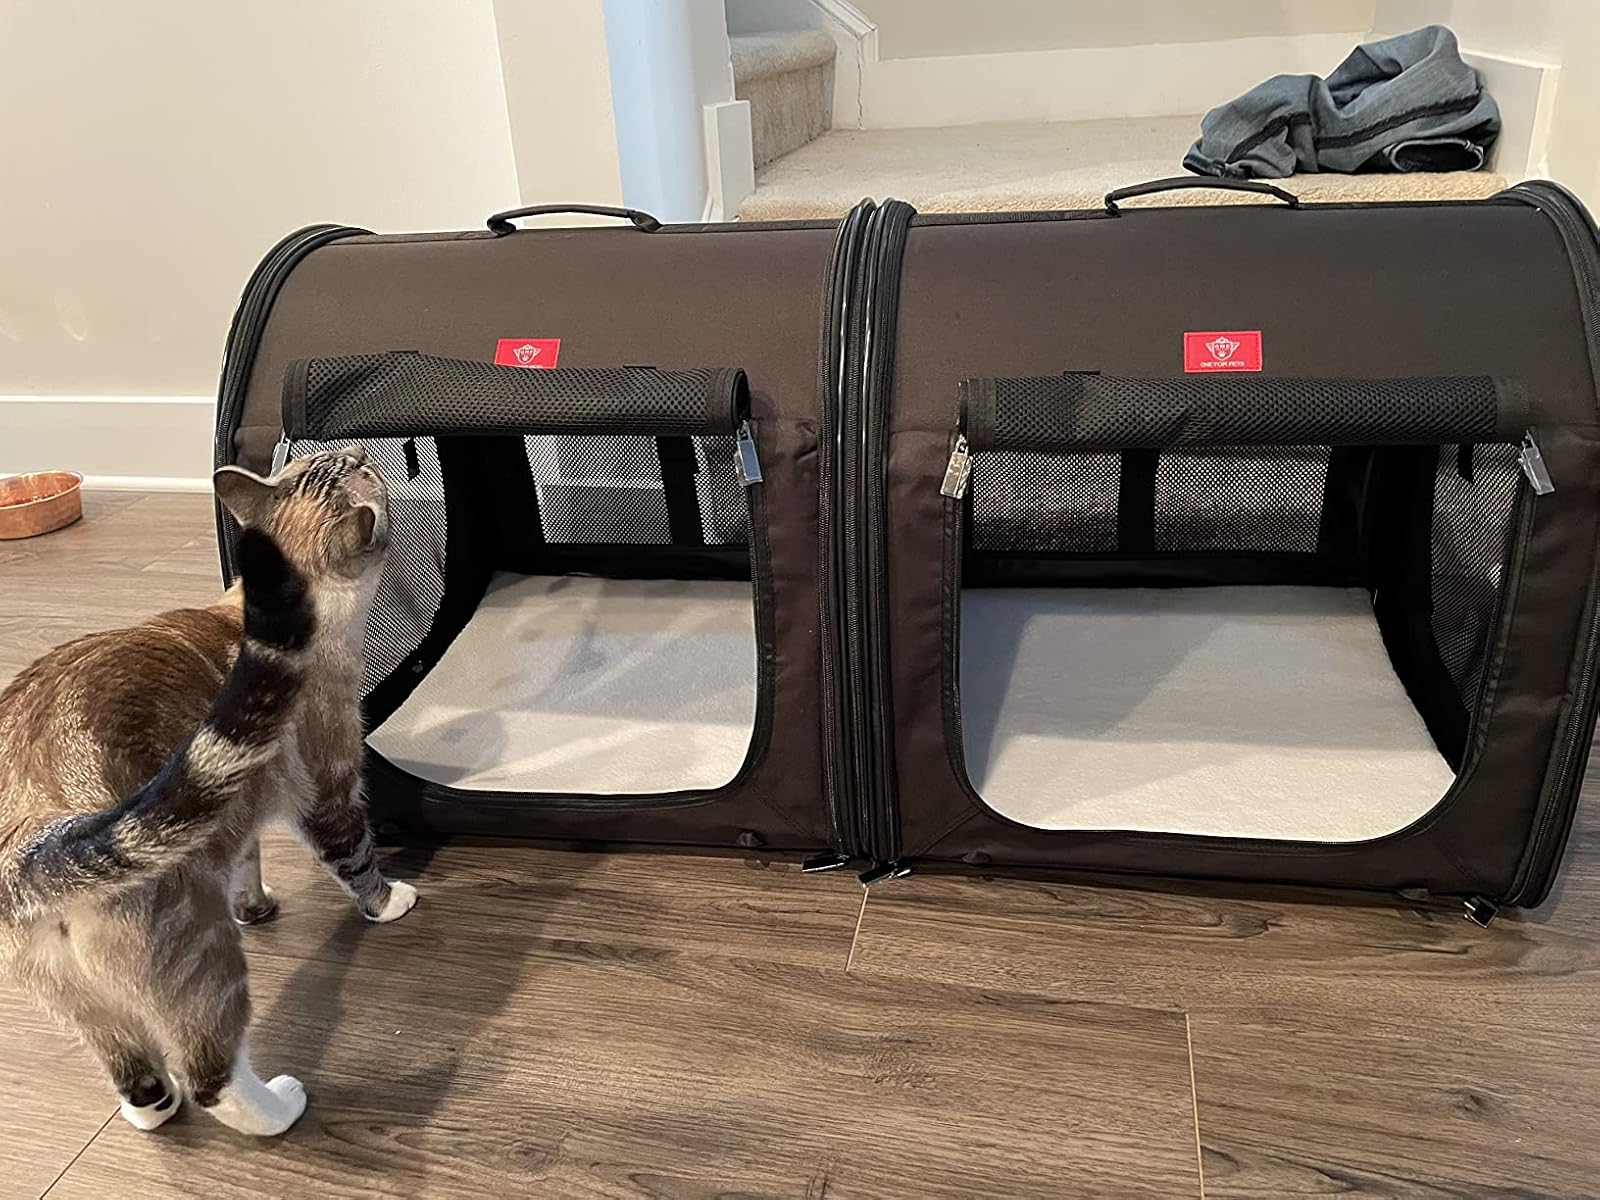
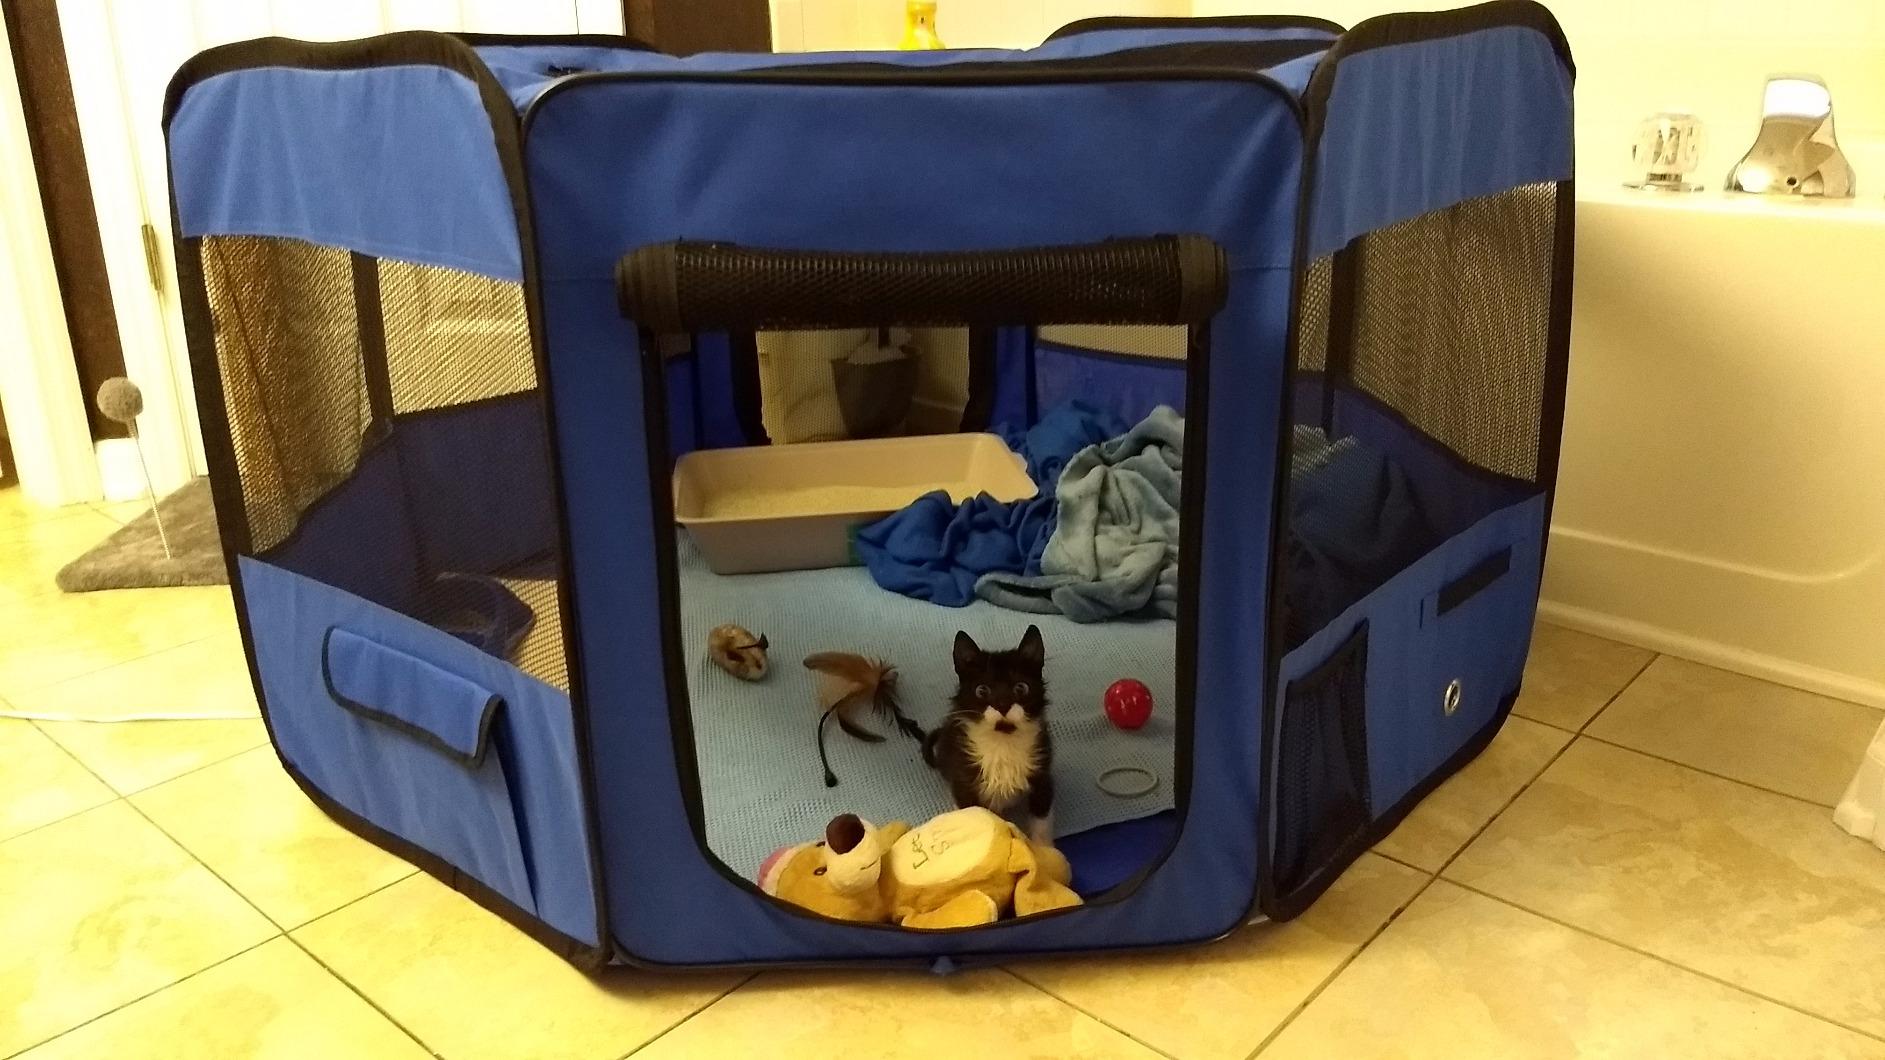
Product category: items_kennel
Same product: no